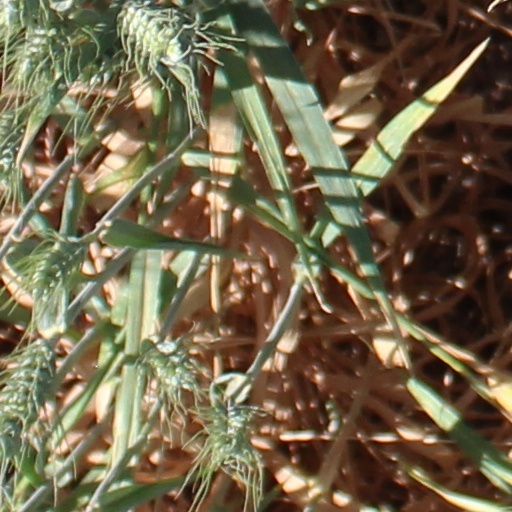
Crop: wheat